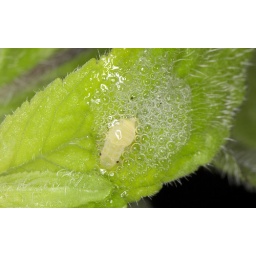
Found on water mint in a boggy field. Lovely smell while I was walking in the field ;-)~2mm